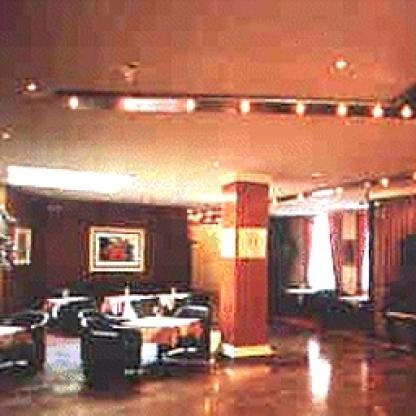
Scene: Indoor